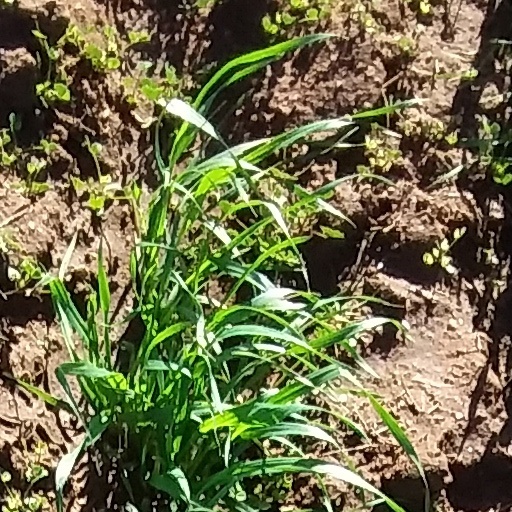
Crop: wheat